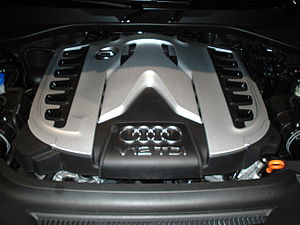
Audi Q7 / Billeder
Audi Q7 er en SUV-model fra Audi. Salget i Tyskland begyndte i efteråret 2005, og i Danmark i foråret 2006. Q7 bygges på samme fabrik i Bratislava i Slovakiet som søstermodellerne Porsche Cayenne og Volkswagen Touareg.